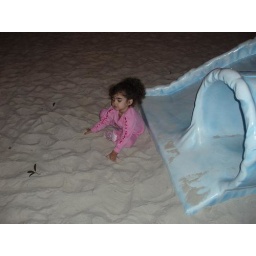
Yes, she did leave that park with most of the sand in her shoe